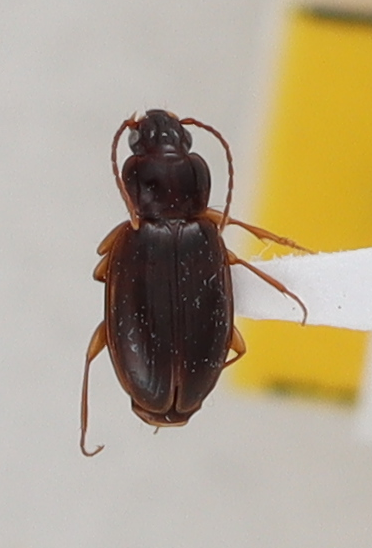
Scientific name: Trechus obtusus
Plot: 14
Trap: S
Collected: 20200929